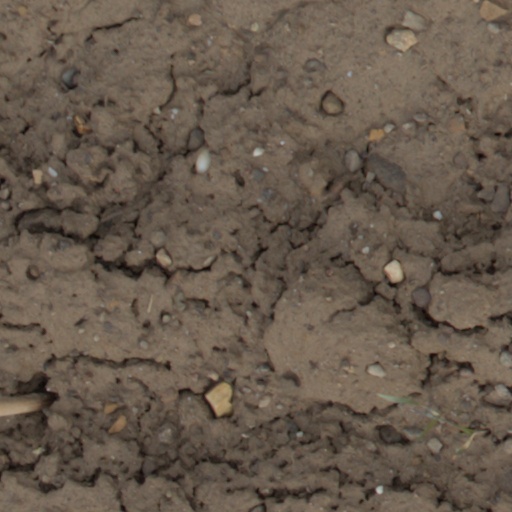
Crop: wheat